Disley Tunnel

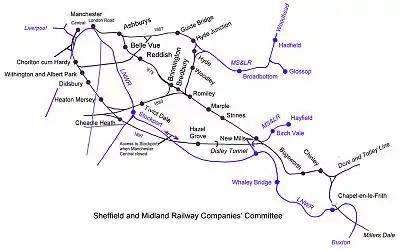
Sketch map of Midland Railway lines into Manchester showing the Disley Tunnel

The Midland Railway found that with the boom in railway traffic during the last decade of the 19th century the pressure on railway routes was intense with the volume of passenger and goods traffic increasing. This problem was present in all parts of the UK – though the Midlands, especially the Main Line to Manchester and Liverpool, was particularly crowded. The London and North Western Railway and the Great Northern Railway owned the Main Line to Manchester, which meant that the Midland's trains had the lowest priority.